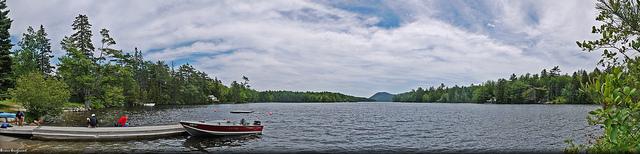
A dock with a boat on water between groups of trees.